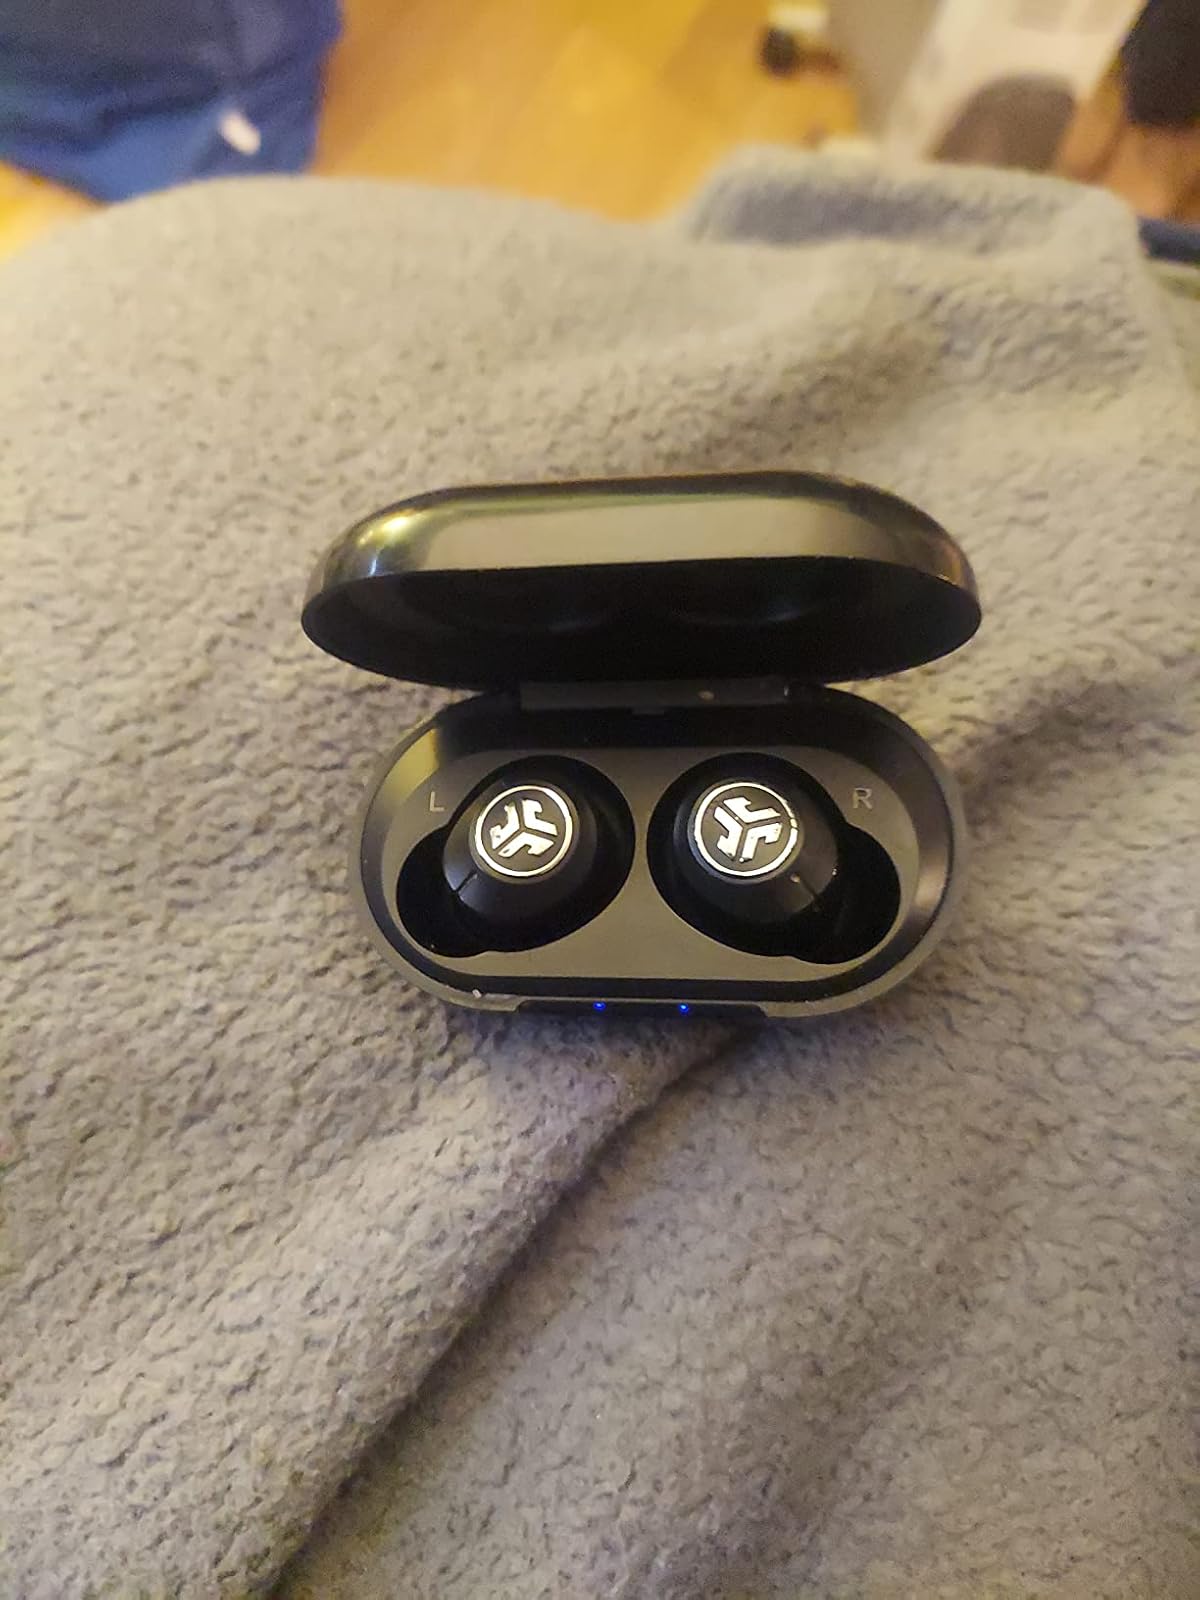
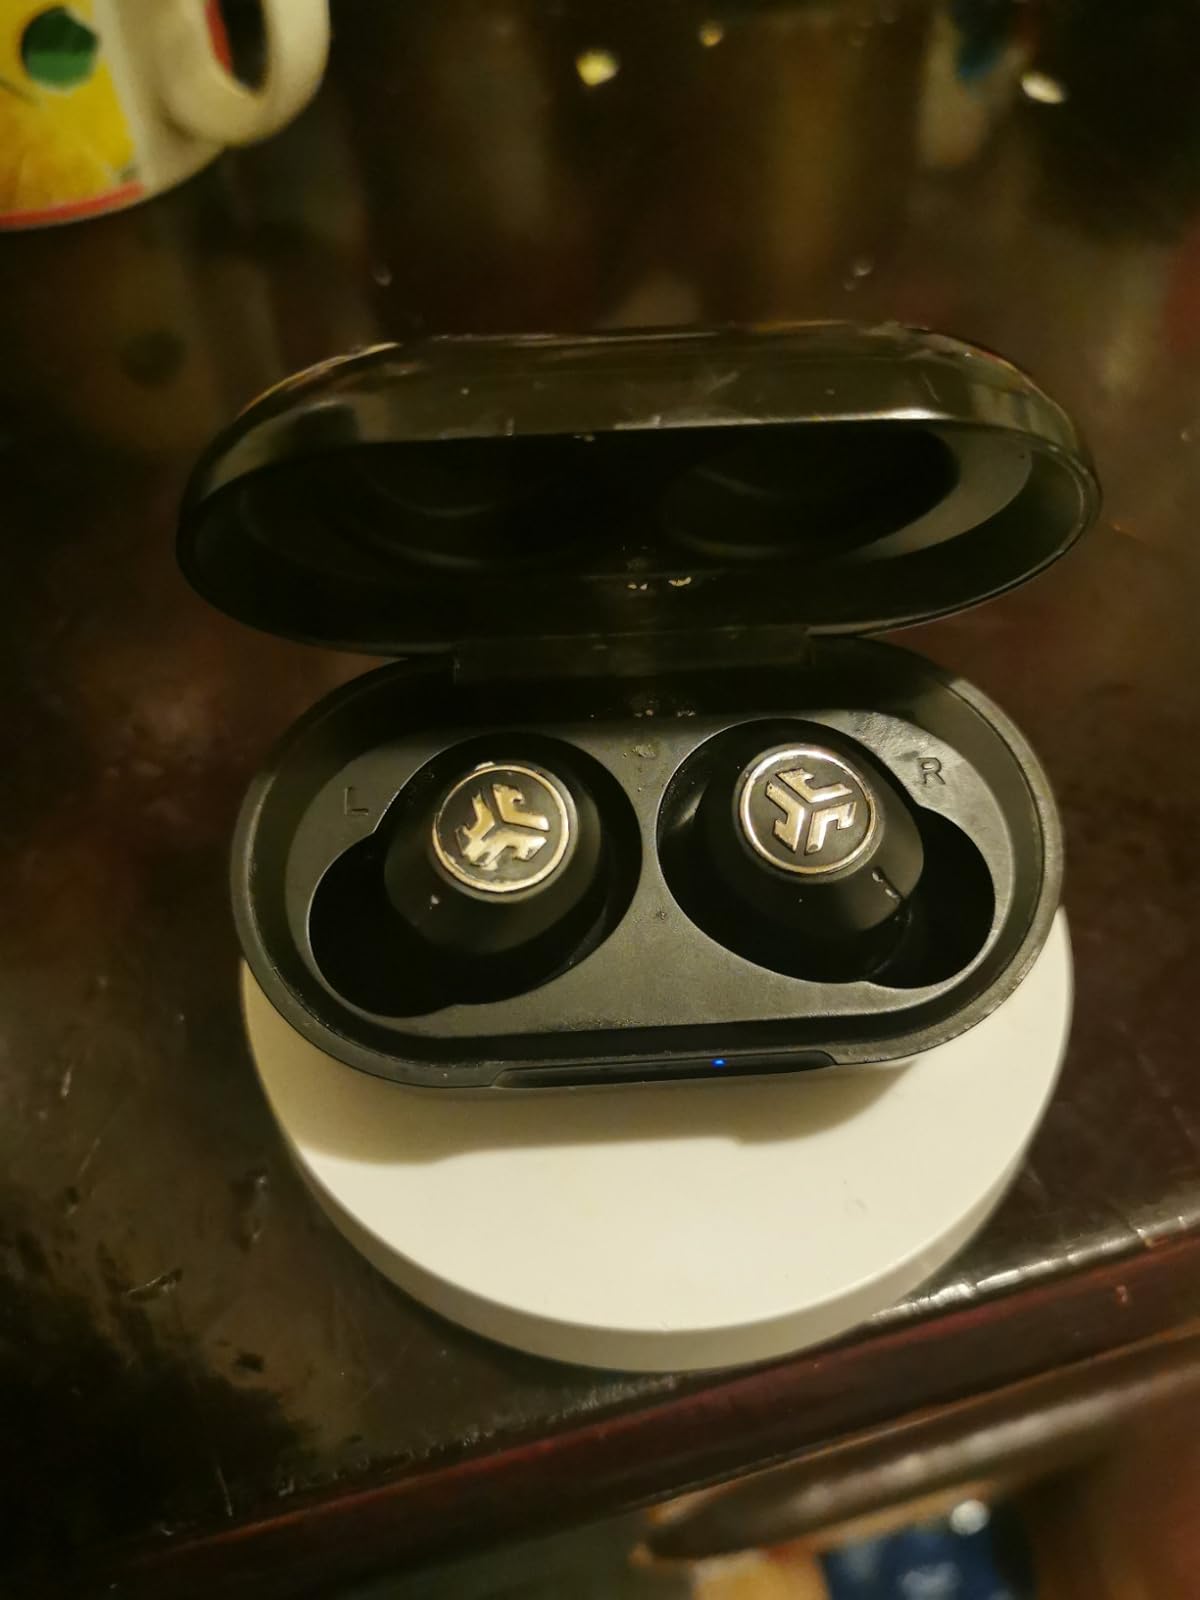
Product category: earbuds
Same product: yes